Wawasan Nusantara

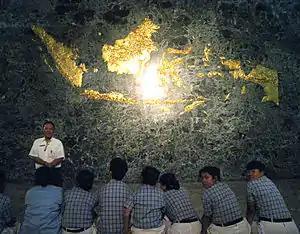
Students get an explanation about the concept of Nusantara, in front of the gold-plated archipelago map, symbolizing the homeland of the Unitary Republic of Indonesia in the Monas Independence Hall, Jakarta.

In Indonesian, "wawasan" means "vision", "insight" or "concept", while "Nusantara" generally refer to the Indonesian archipelago,